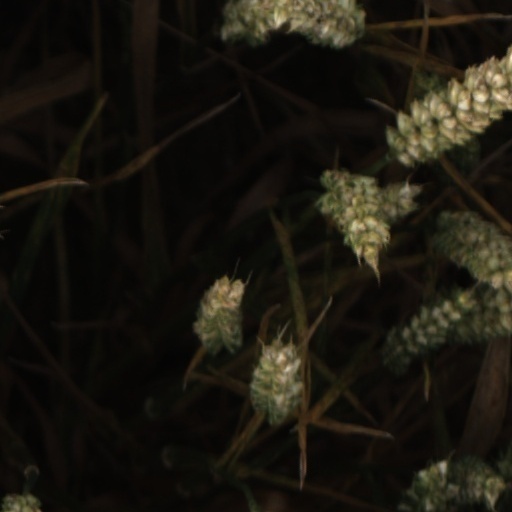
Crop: wheat